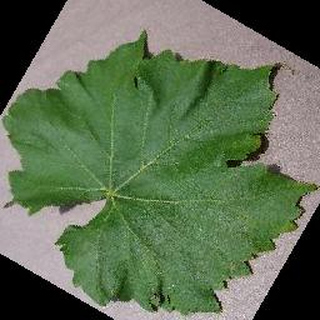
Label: healthy_grape